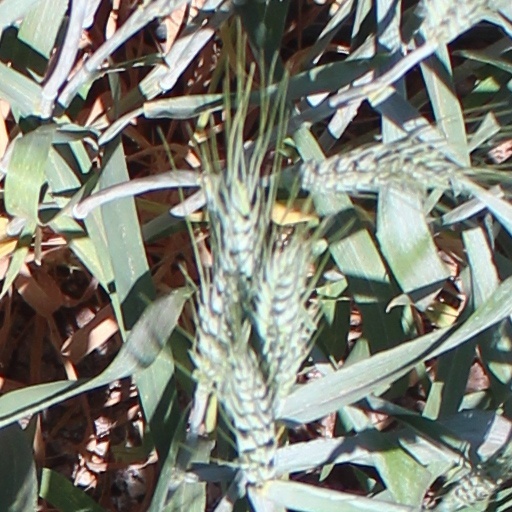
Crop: wheat